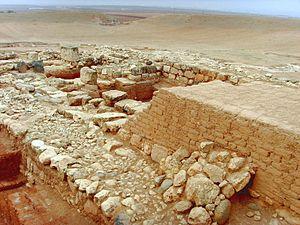
Ebla est une ancienne ville de la Syrie des IIIᵉ et IIᵉ millénaires av. J.‑C., dont les ruines se trouvent à l'emplacement du site archéologique de Tell Mardikh. Il se situe à 60 km au sud d'Alep sur la route de Hama, après la bifurcation en direction de Lattaquié, où il occupe une position stratégique, à la porte d'un col commandant l'accès à la mer Méditerranée.